Sanremo Music Festival 1960

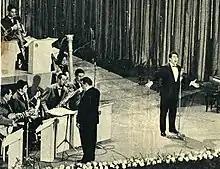
Tony Dallara performing the winning entry "Romantica"

Known details on the broadcasts in each country, including the specific broadcasting stations and commentators are shown in the tables below.